Real Plaza Trujillo roof collapse

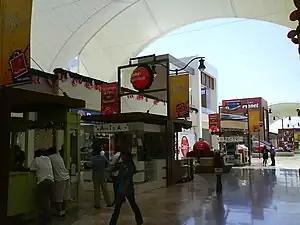
The site of the collapse in 2008

The Real Plaza Trujillo shopping center was opened on 16 November 2007, and during the following years it received expansions and remodeling, among them the food court in 2016.